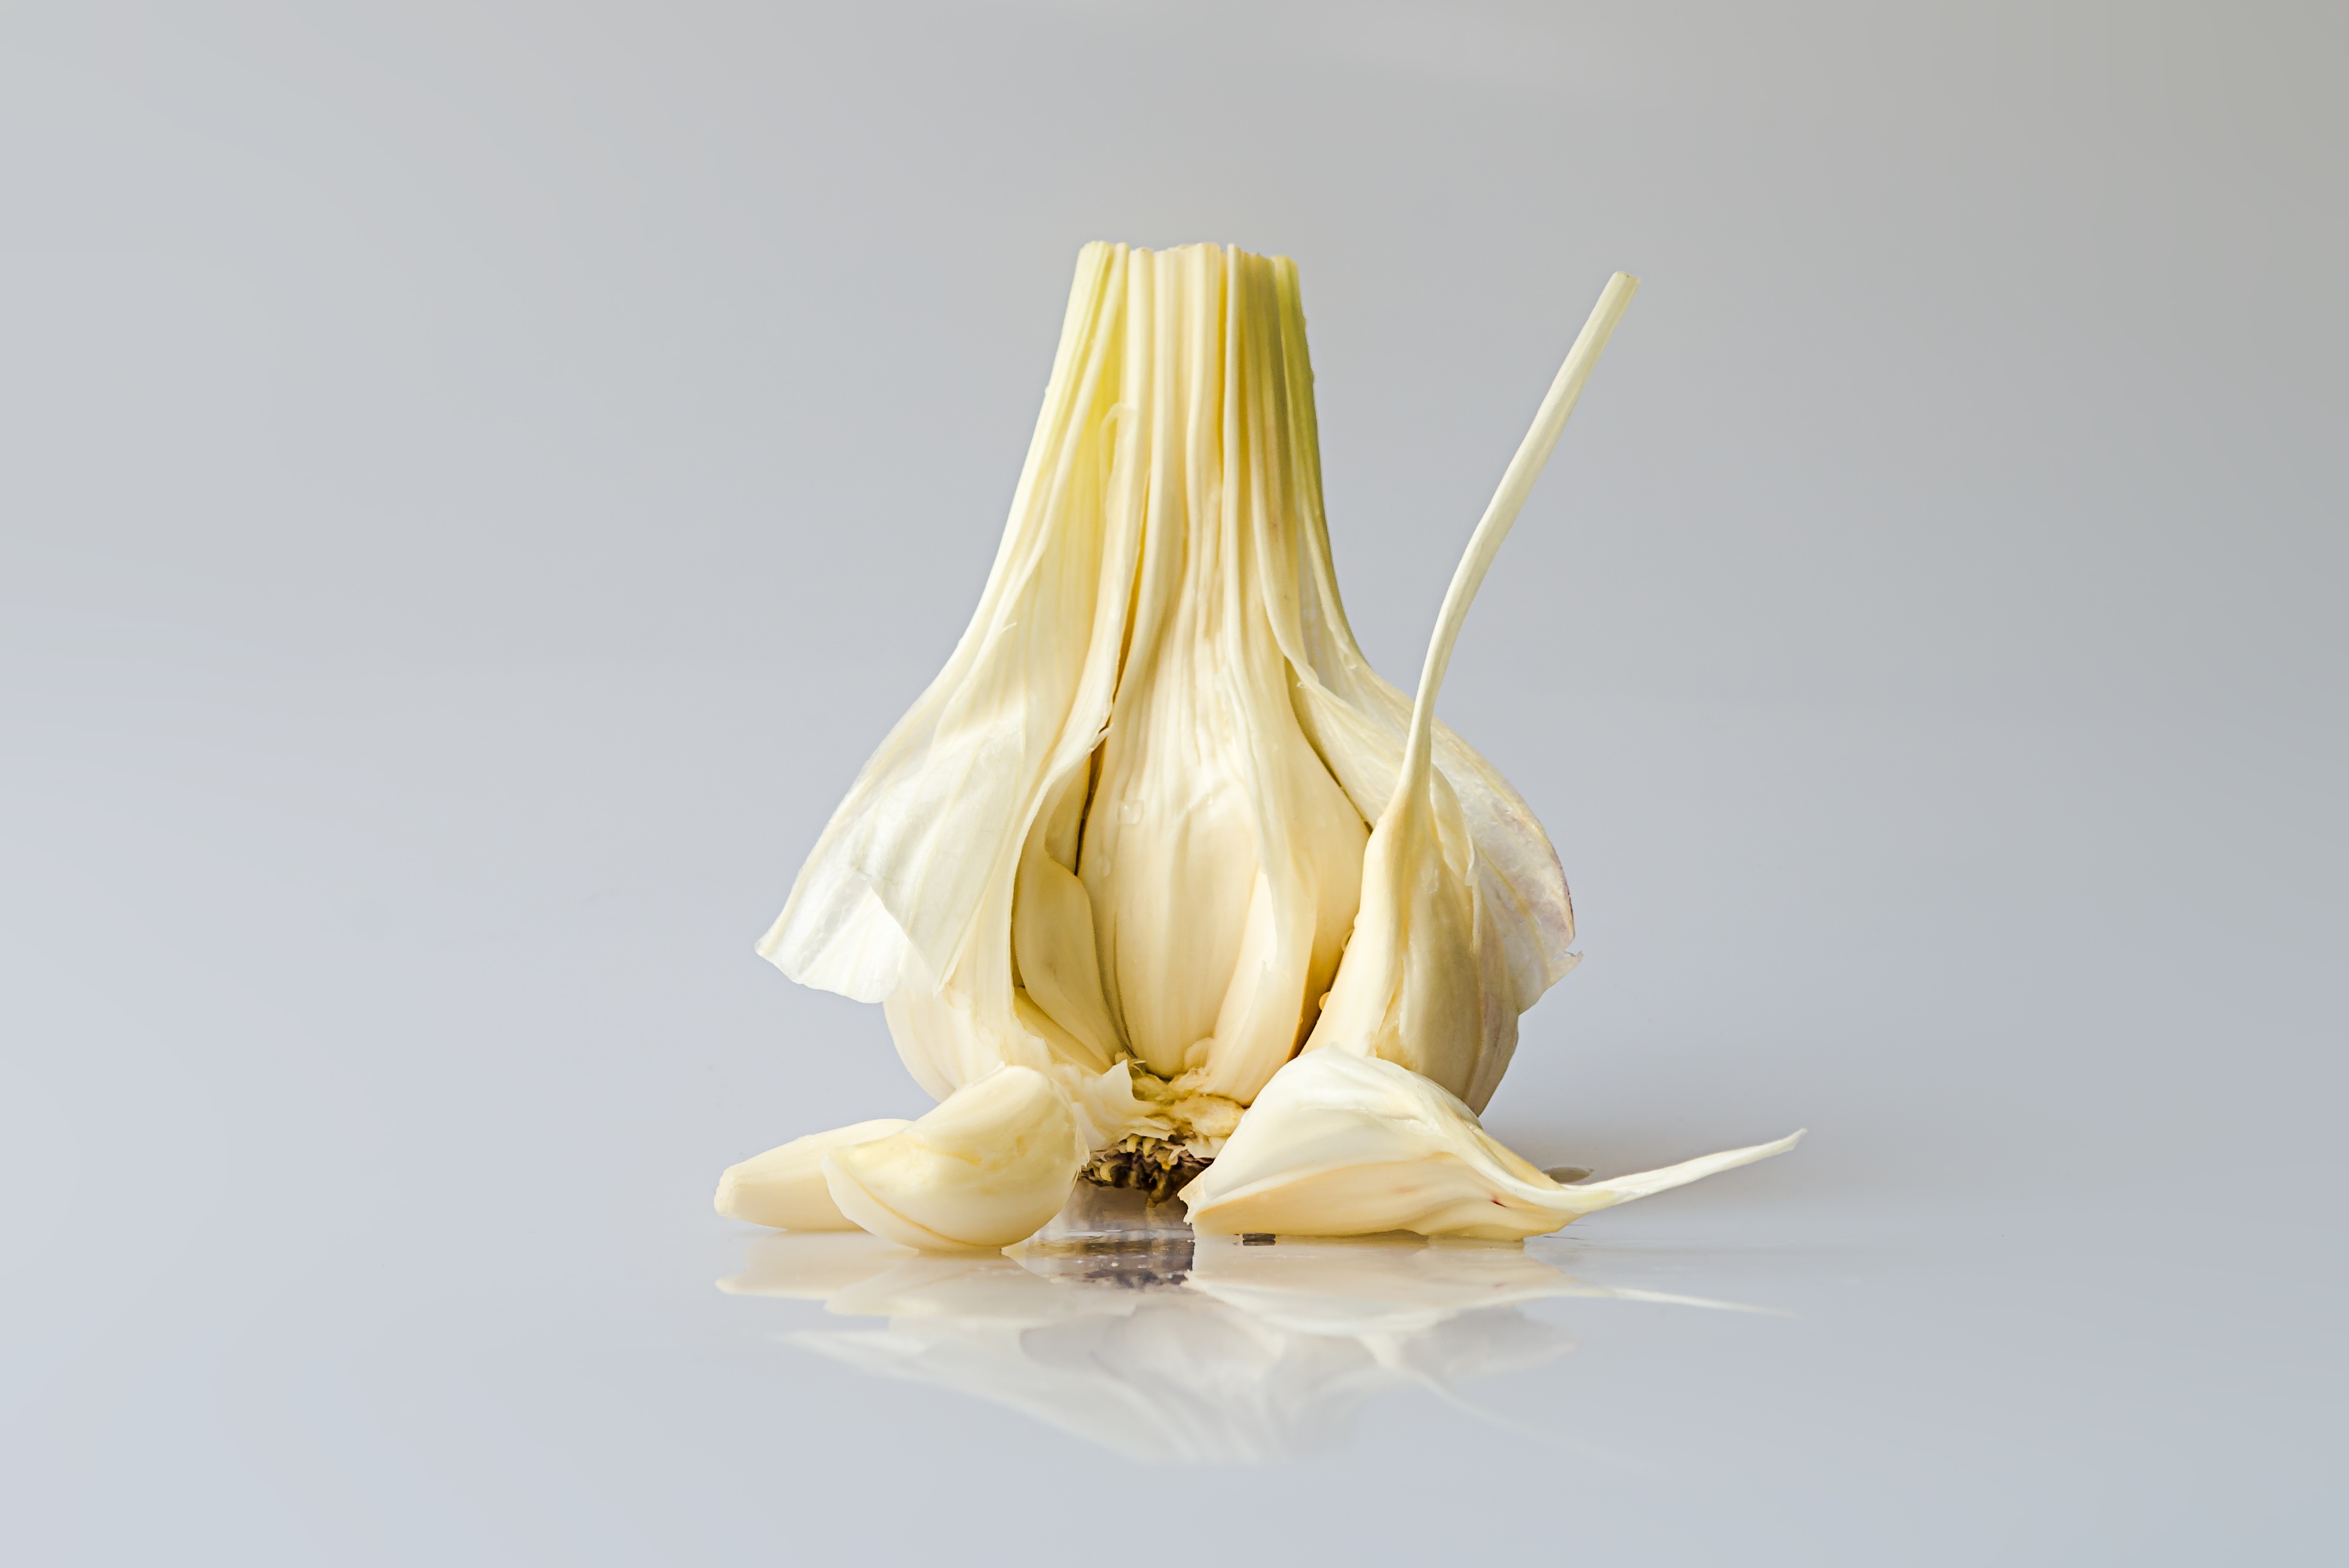
plant, flower, food, garlic, produce, vegetable, kitchen, banana, pod, condiment, garden plant, flowering plant, allium sativum, head of garlic, land plant, banana family